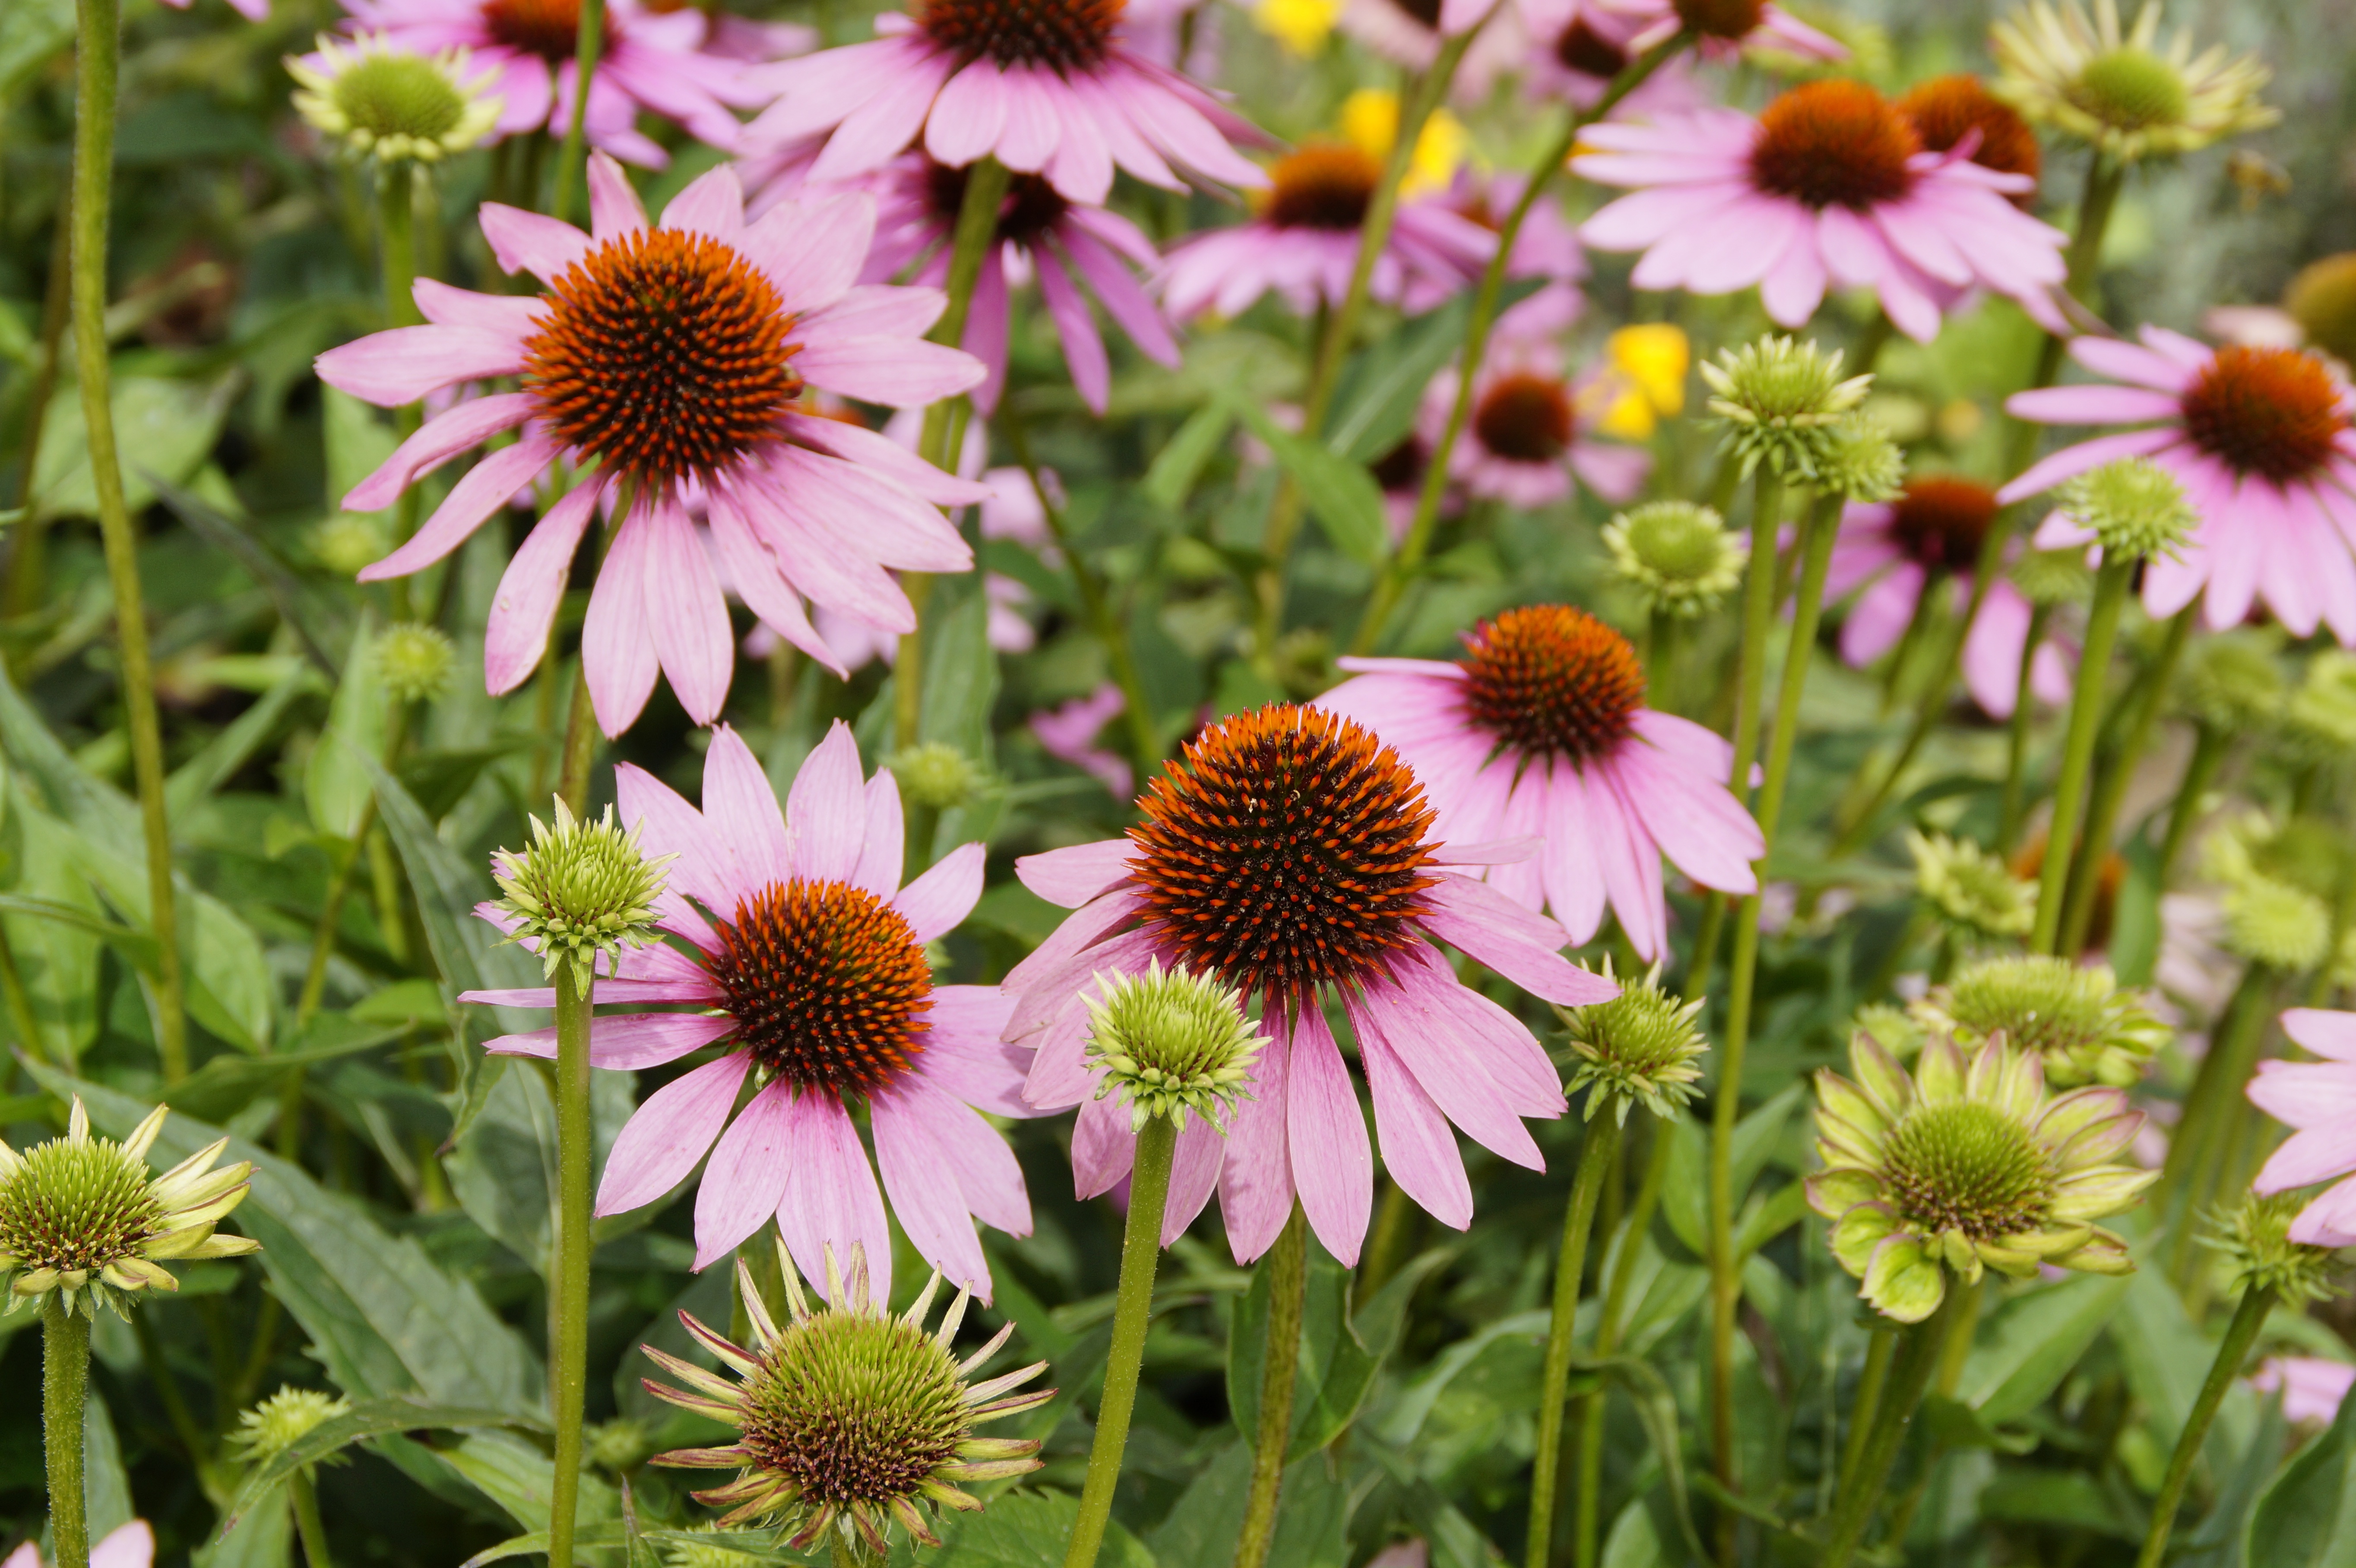
blossom, plant, flower, petal, bloom, summer, daisy, botany, garden, pink, flora, wildflower, sun hat, coneflower, echinacea, flowering plant, daisy family, echinacea purpurea, tiresome, medicinal plants, annual plant, land plant, blanket flowers